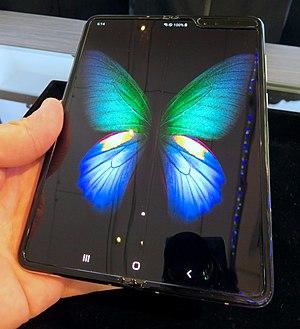
Le Samsung Galaxy Fold est un appareil sous Android haut de gamme de type phablette produit par la société Samsung Electronics.